Boris Van Severen

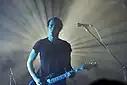
Boris Van Severen in 2016

Boris Van Severen is a Belgian actor who became known to the general public for his role as rockstar Davy Coppens in Felix Van Groeningen's film Belgica.